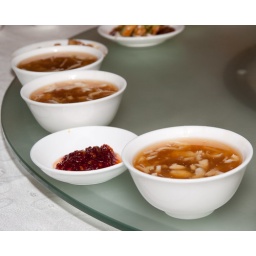
Cold Chinese style starter dish in small white plate on restaurant glass table